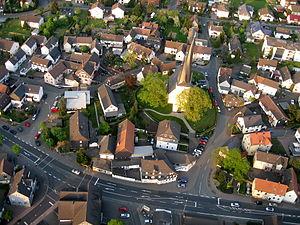
Un clocher tors ou clocher flammé est un clocher dont la flèche est spiralée, souvent couverte d'ardoise. Le clocher d'une église se compose le plus souvent d'une tour carrée en pierre sur laquelle repose une pyramide coiffée d'une flèche.